Unit Five Seven

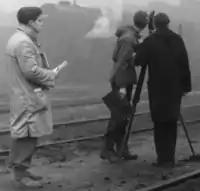
Unit Five Seven filming "Enginemen"

In Grigsby's own words, the Unit was "trying to take over where Free Cinema left off".